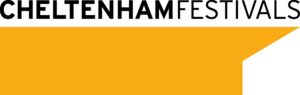
Le Cheltenham Music Festival est un des plus anciens festivals de musique en Grande-Bretagne. Il a lieu chaque année à Cheltenham en juin/juillet depuis 1945. Le festival est renommé pour ses créations de musique contemporaine. Le nombre de créations a dépassé 250 en juillet 2004.
La ville de Cheltenham accueille chaque année des festivals de jazz, musique classique, science et littérature.